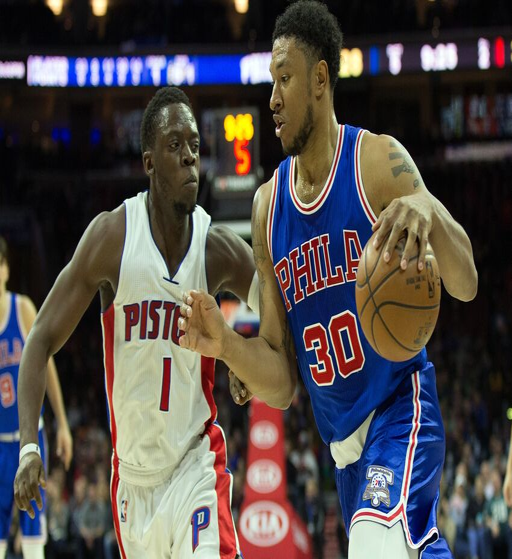
basketball center drives against basketball point guard during the second quarter .